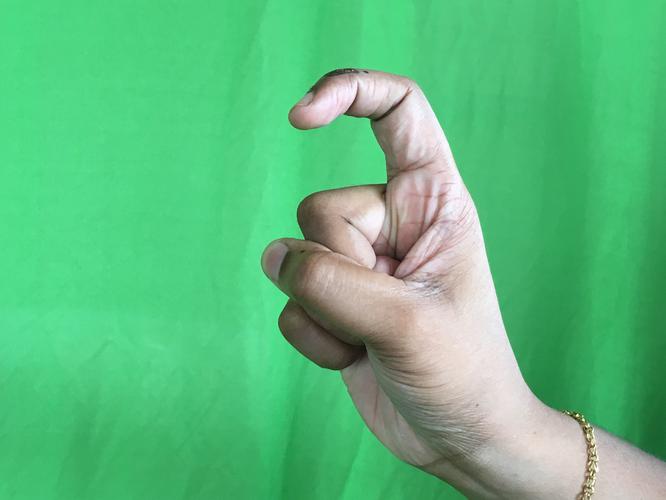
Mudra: Tamarachudam
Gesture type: single_hand